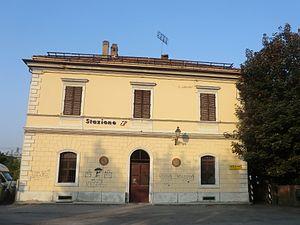
La gare de Roccavione est une gare ferroviaire italienne de la ligne de Coni à Vintimille, située à proximité du centre ville sur le territoire de la commune de Roccavione, dans la Province de Coni en Piémont.
La ligne de Coni à Vintimille est une ligne ferroviaire franco-italienne qui relie les deux villes italiennes Coni et Vintimille, en passant sous le col de Tende. Elle a la particularité d'avoir la section comprise entre les gares de Piène et Viévola en territoire français alors que les sections de lignes situées de part et d'autre sont en territoire italien.